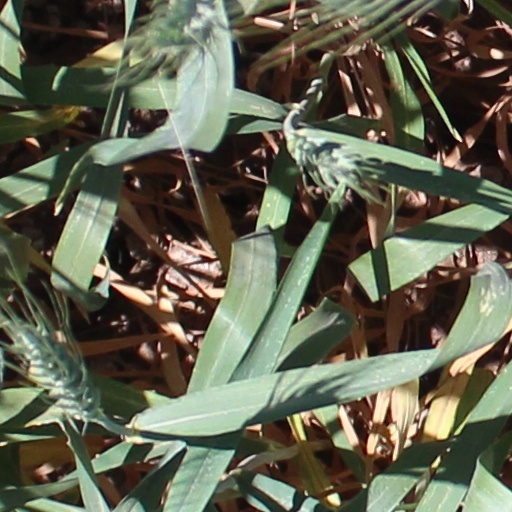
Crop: wheat